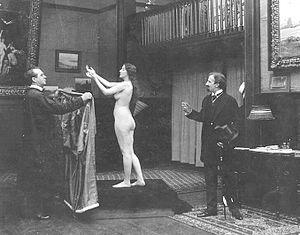
Inspiration est un film américain muet réalisé par George Foster Platt, sorti en 1915. Ce film, qui est connu pour être le premier film américain non pornographique à montrer une femme nue, est un film présumé perdu.
Le nu est un genre artistique qui consiste en la représentation du corps humain dans un état de nudité, et — par synecdoque – dans tout état qui fasse allusion à sa possible nudité, même si celle-ci n'est pas exactement représentée.